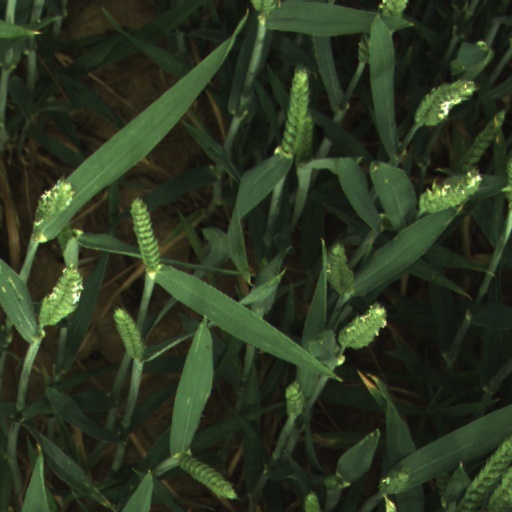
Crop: wheat